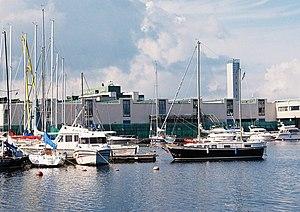
Le Centre sportif olympique de voile de Tallinn ou Centre de voile de Pirita est un complexe portuaire et sportif construit à l'embouchure de la rivière Pirita à Tallinn en Estonie.